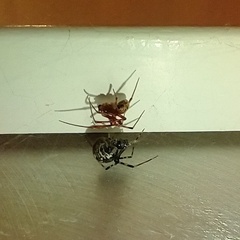
Species: Parasteatoda_tepidariorum